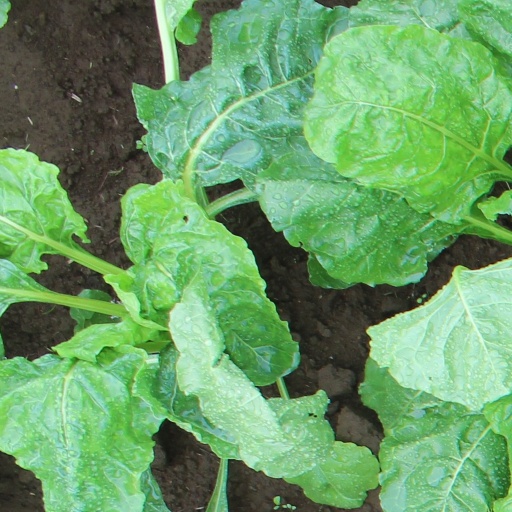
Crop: sugar beet